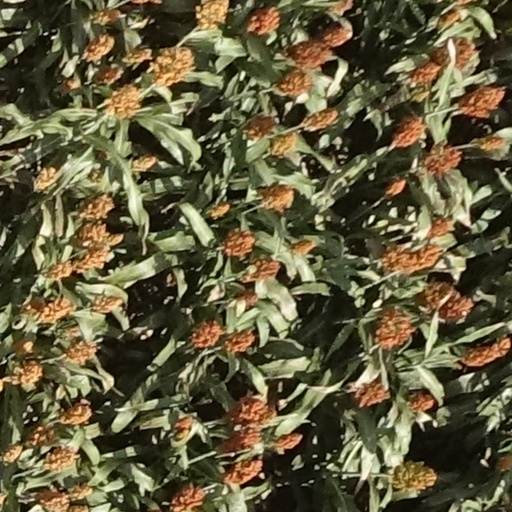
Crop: sorghum